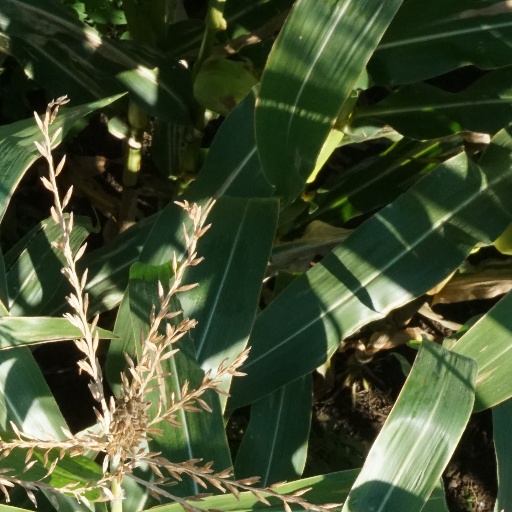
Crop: maize; corn